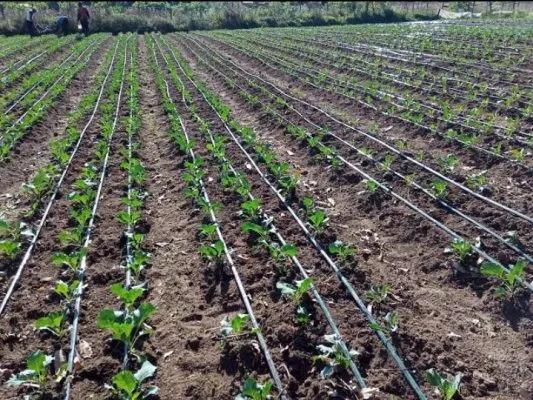
Mimea mingi ya kijani imepandwa kimistari kwenye eneo kubwa la shamba, ambapo kuna mipira myembamba ya maji kwa ajili ya umwagiliaji na kilimo hichi ni kwa ajili ya upatikanaji wa mbegu kutokana na mimea hiyo, ambazo huuzwa kwa wakulima au watu watunza bustani.